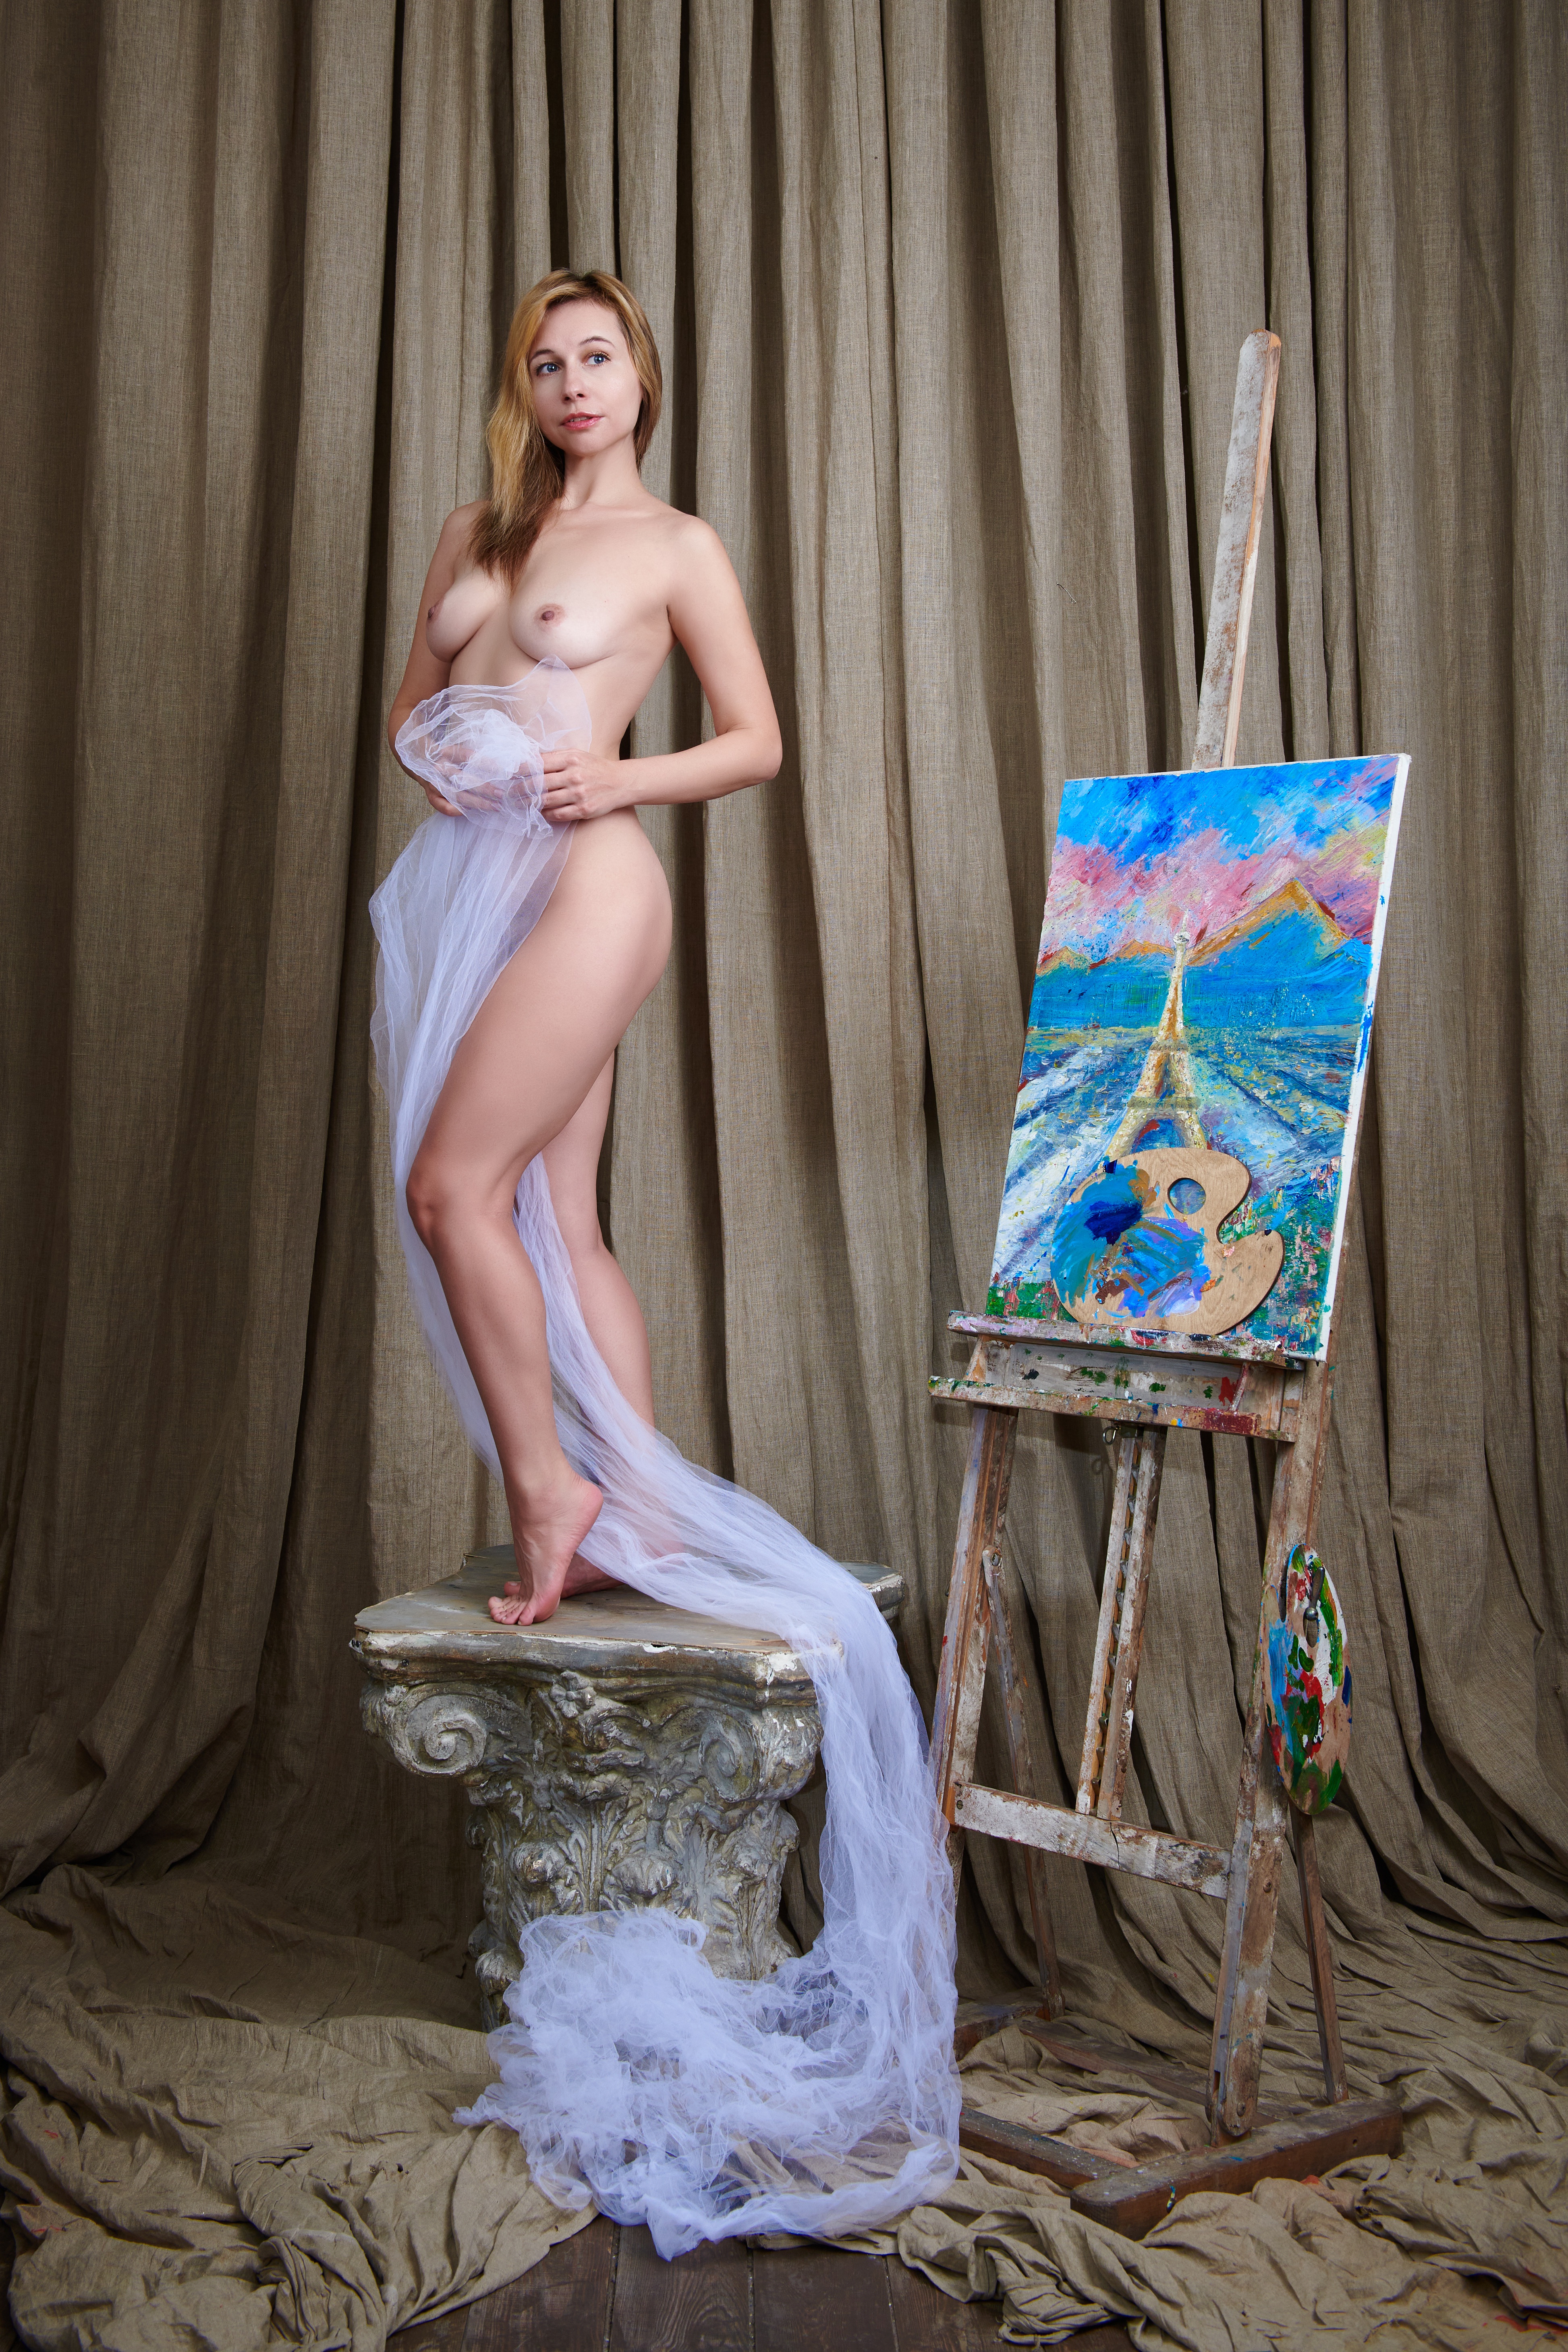
woman, sexy, easel, shoulder, leg, flash photography, textile, thigh, wood, knee, art, fashion design, swimwear, long hair, human leg, curtain, art model, brassiere, electric blue, event, abdomen, foot, navel, fashion model, barefoot, lingerie, chest, sitting, painting, undergarment, boot, visual arts, room, flesh, high heels, fun, photo shoot, sandal